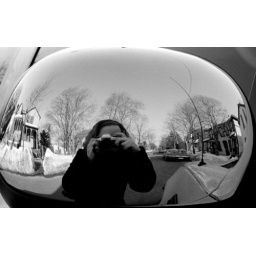
Self portrait in car mirror taken Winter 2003.